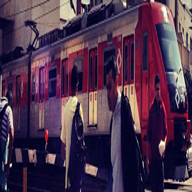
Vehicle type: Trains